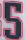
Number: 5